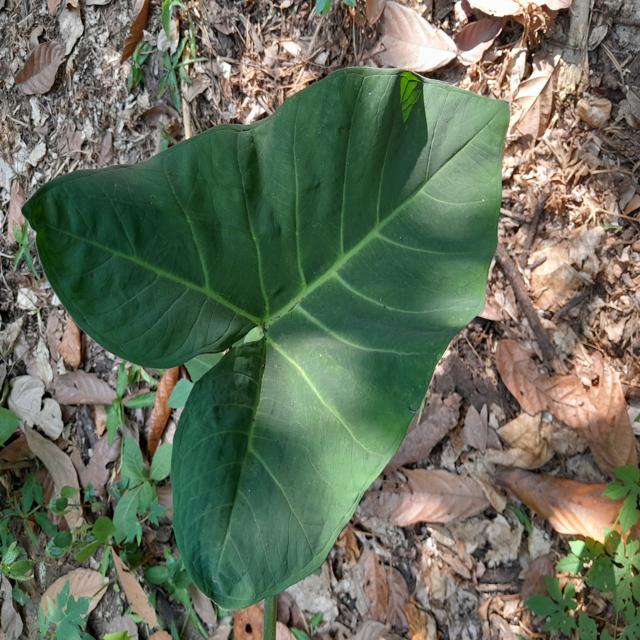
Label: Healthy